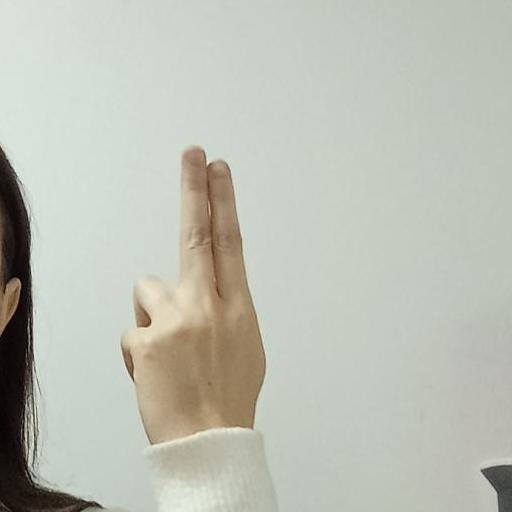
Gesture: two_up_inverted